William Halsey Jr.

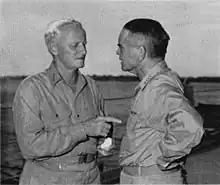
Admirals Nimitz and Halsey discuss South Pacific strategy in early 1943

In November, Halsey's willingness to place at risk his command's two fast battleships in the confined waters around Guadalcanal for a night engagement paid off, with the U.S. Navy winning the battle. The last naval engagement of the Guadalcanal campaign was decisive, dooming the Japanese garrison and enabling U.S. forces to finally wrest control of the island from the Japanese.